Exidia thuretiana

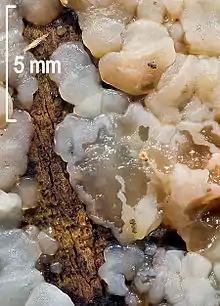
Fruit bodies are smooth, opaque, and gelatinous.

"Exidia thuretiana" forms shallowly pulvinate (cushion-shaped), gelatinous fruit bodies that individually measure in diameter. The fruit bodies quickly coalesce, often running along the underside of branches and extending up to 10 cm (4 in) or more. They typically appear undulating or pleated and are whitish, occasionally with ochre or pinkish tints. The upper, spore-bearing surface (hymenium) is smooth and opaque, but is frequently furrowed and folded. It can have a pruinose (powder-like) coating. With age, the hymenium becomes a thin, horny, yellowish film. The spore print is white. The fungus does not have any distinct taste or odor; it is inedible.